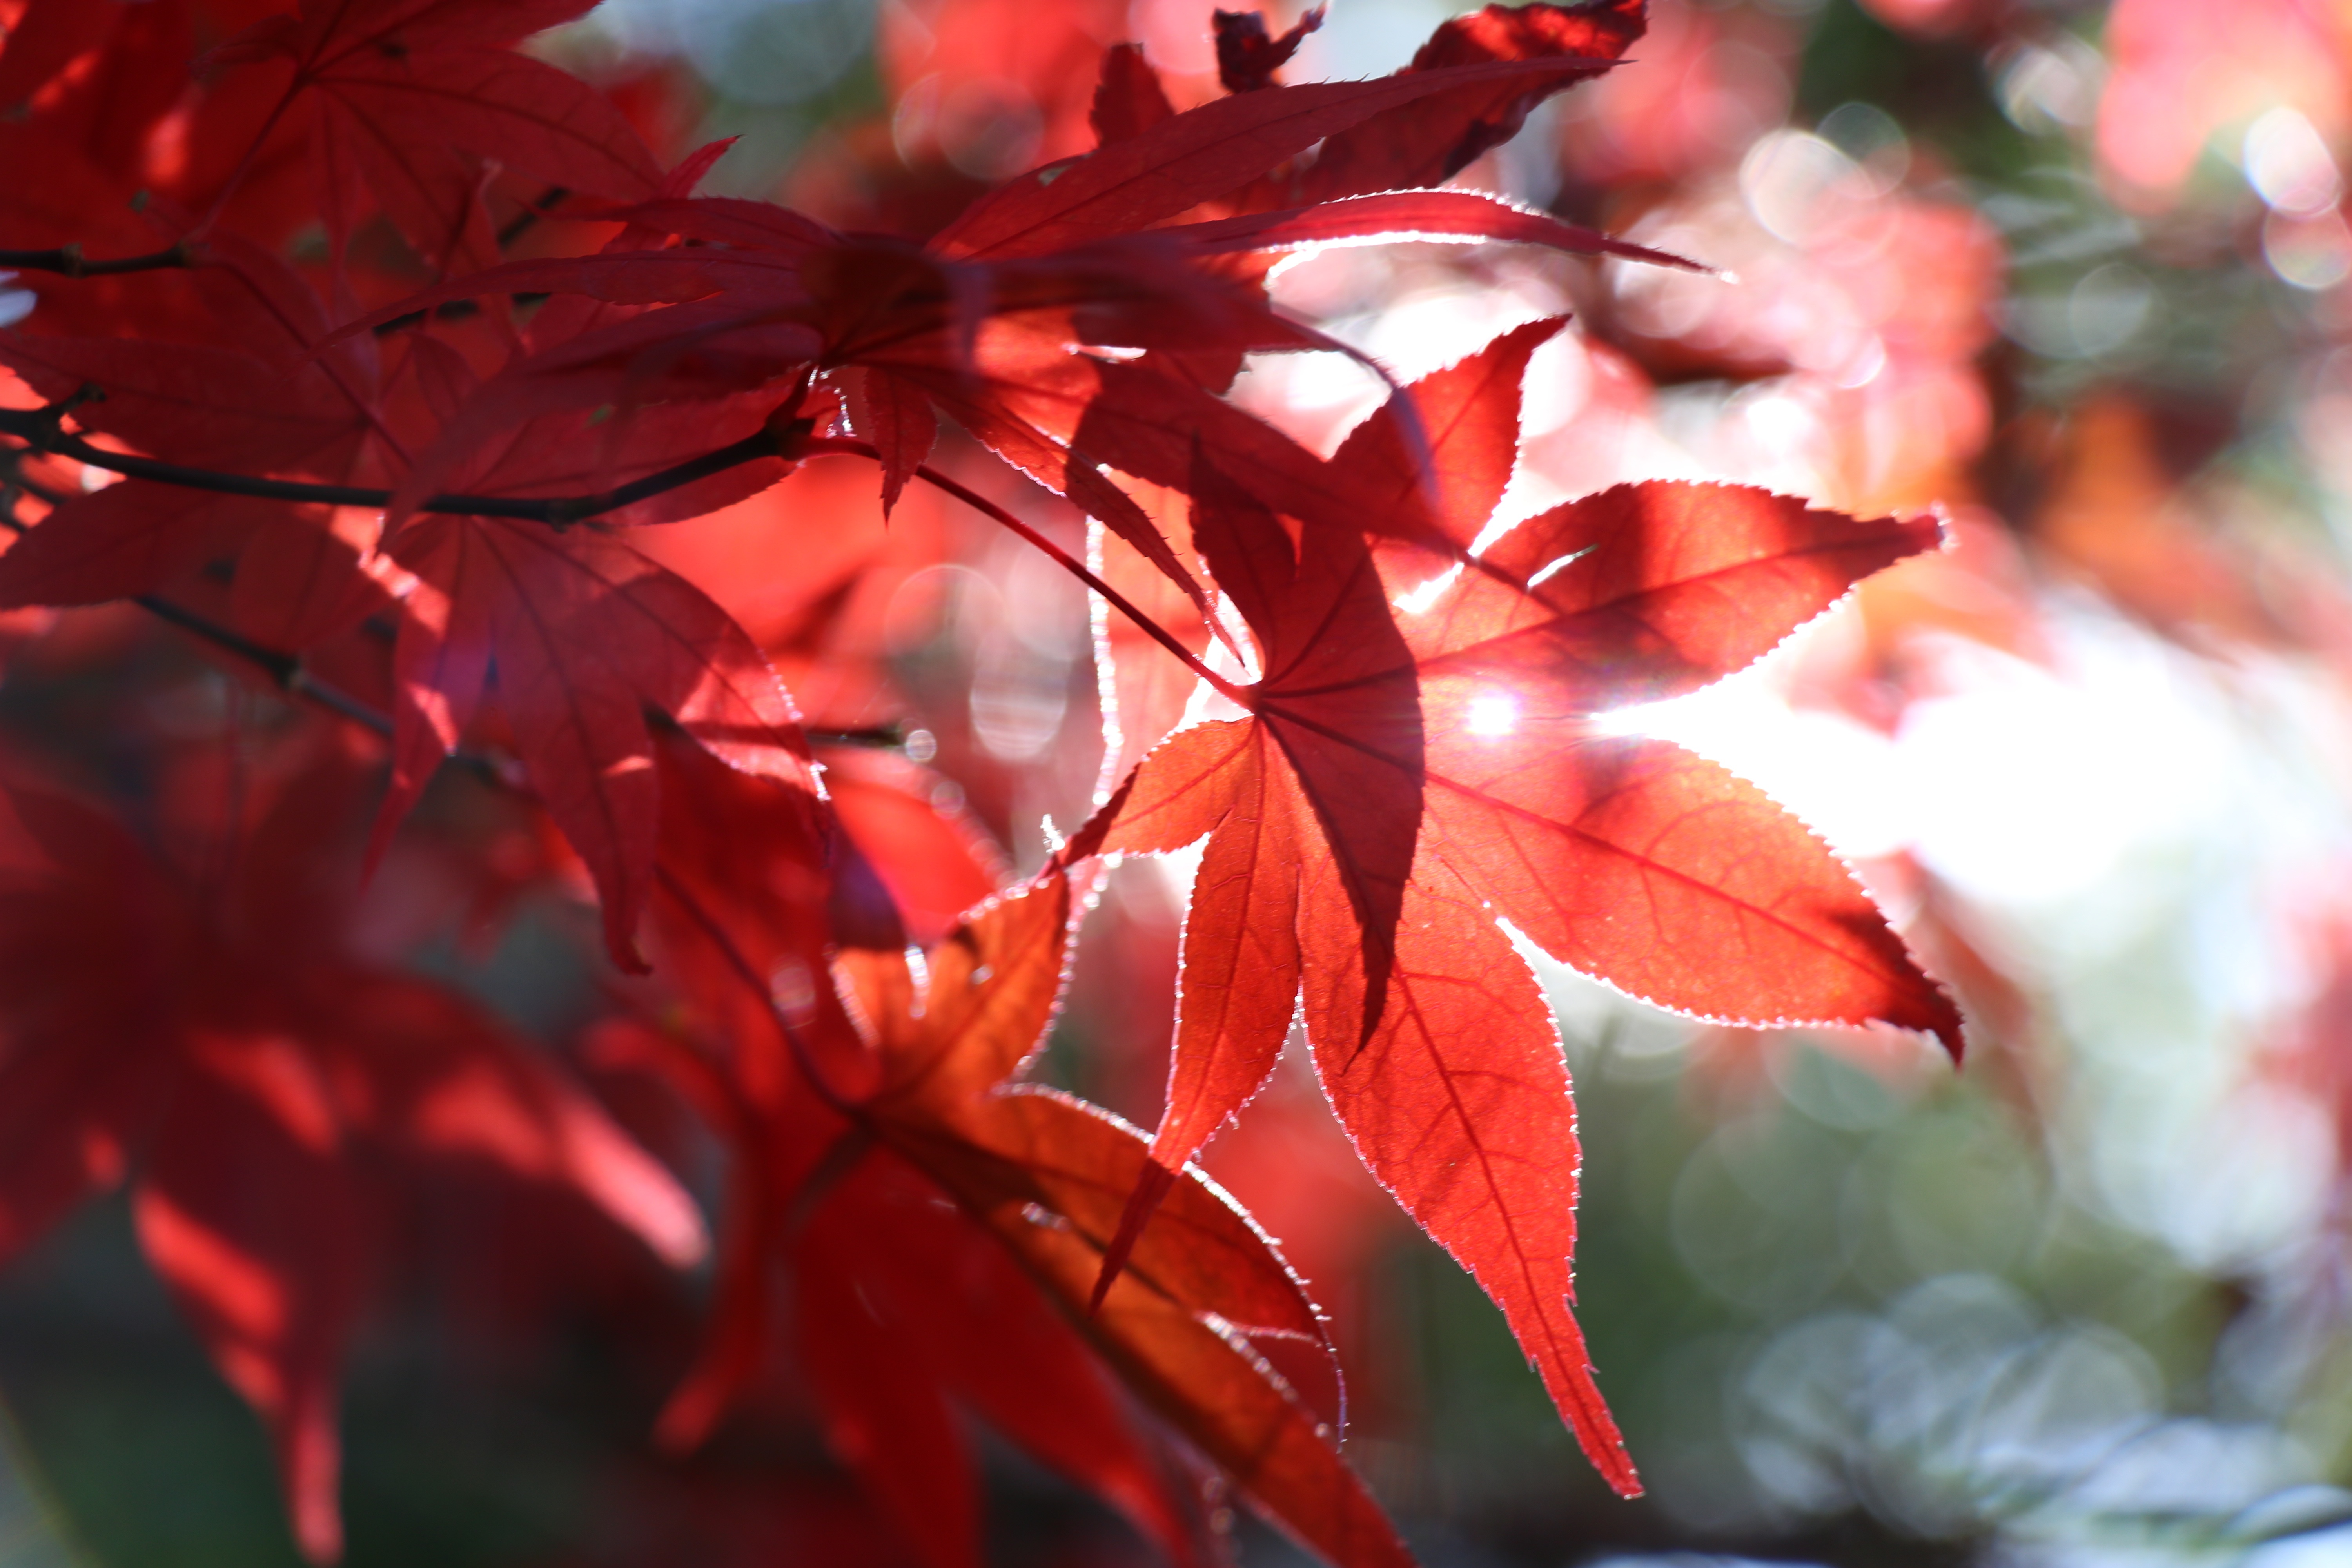
tree, branch, plant, sunlight, leaf, flower, petal, red, autumn, flora, season, maple tree, maple leaf, shrub, macro photography, flowering plant, woody plant, land plant